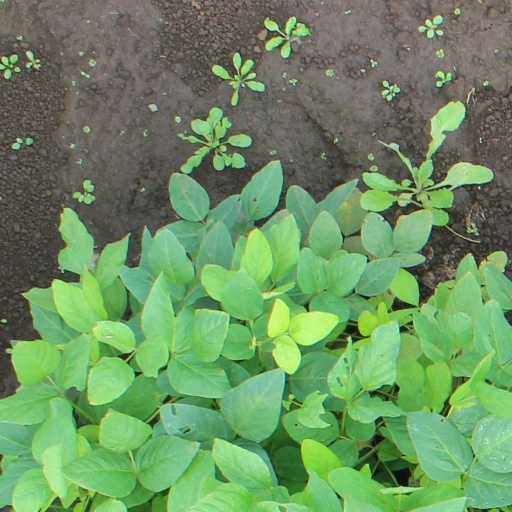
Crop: soybean